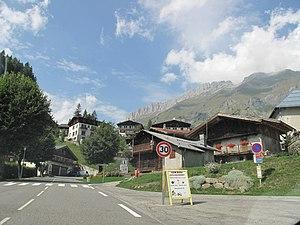
La montée du col des Aravis du coté est à la Giettaz (Savoie).